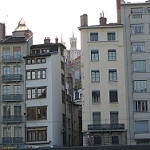
Scene: Outdoor